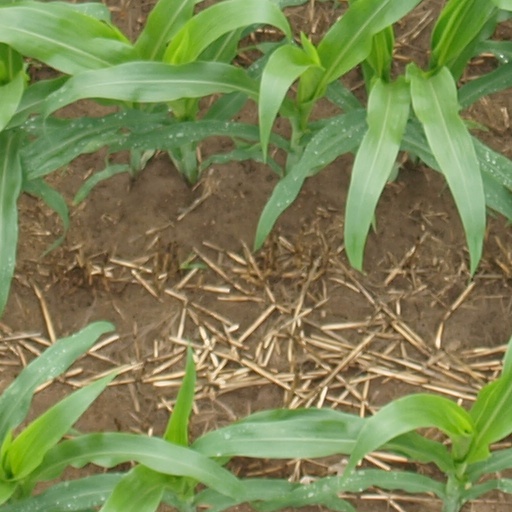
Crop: maize; corn